Joseph Charles Brennan

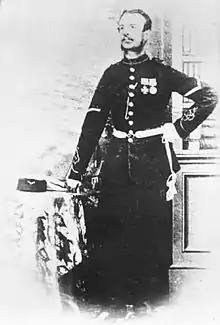

Joseph Charles Brennan VC (August 1818 – 24 September 1872) was an English recipient of the Victoria Cross, the highest and most prestigious award for gallantry in the face of the enemy that can be awarded to British and Commonwealth forces.